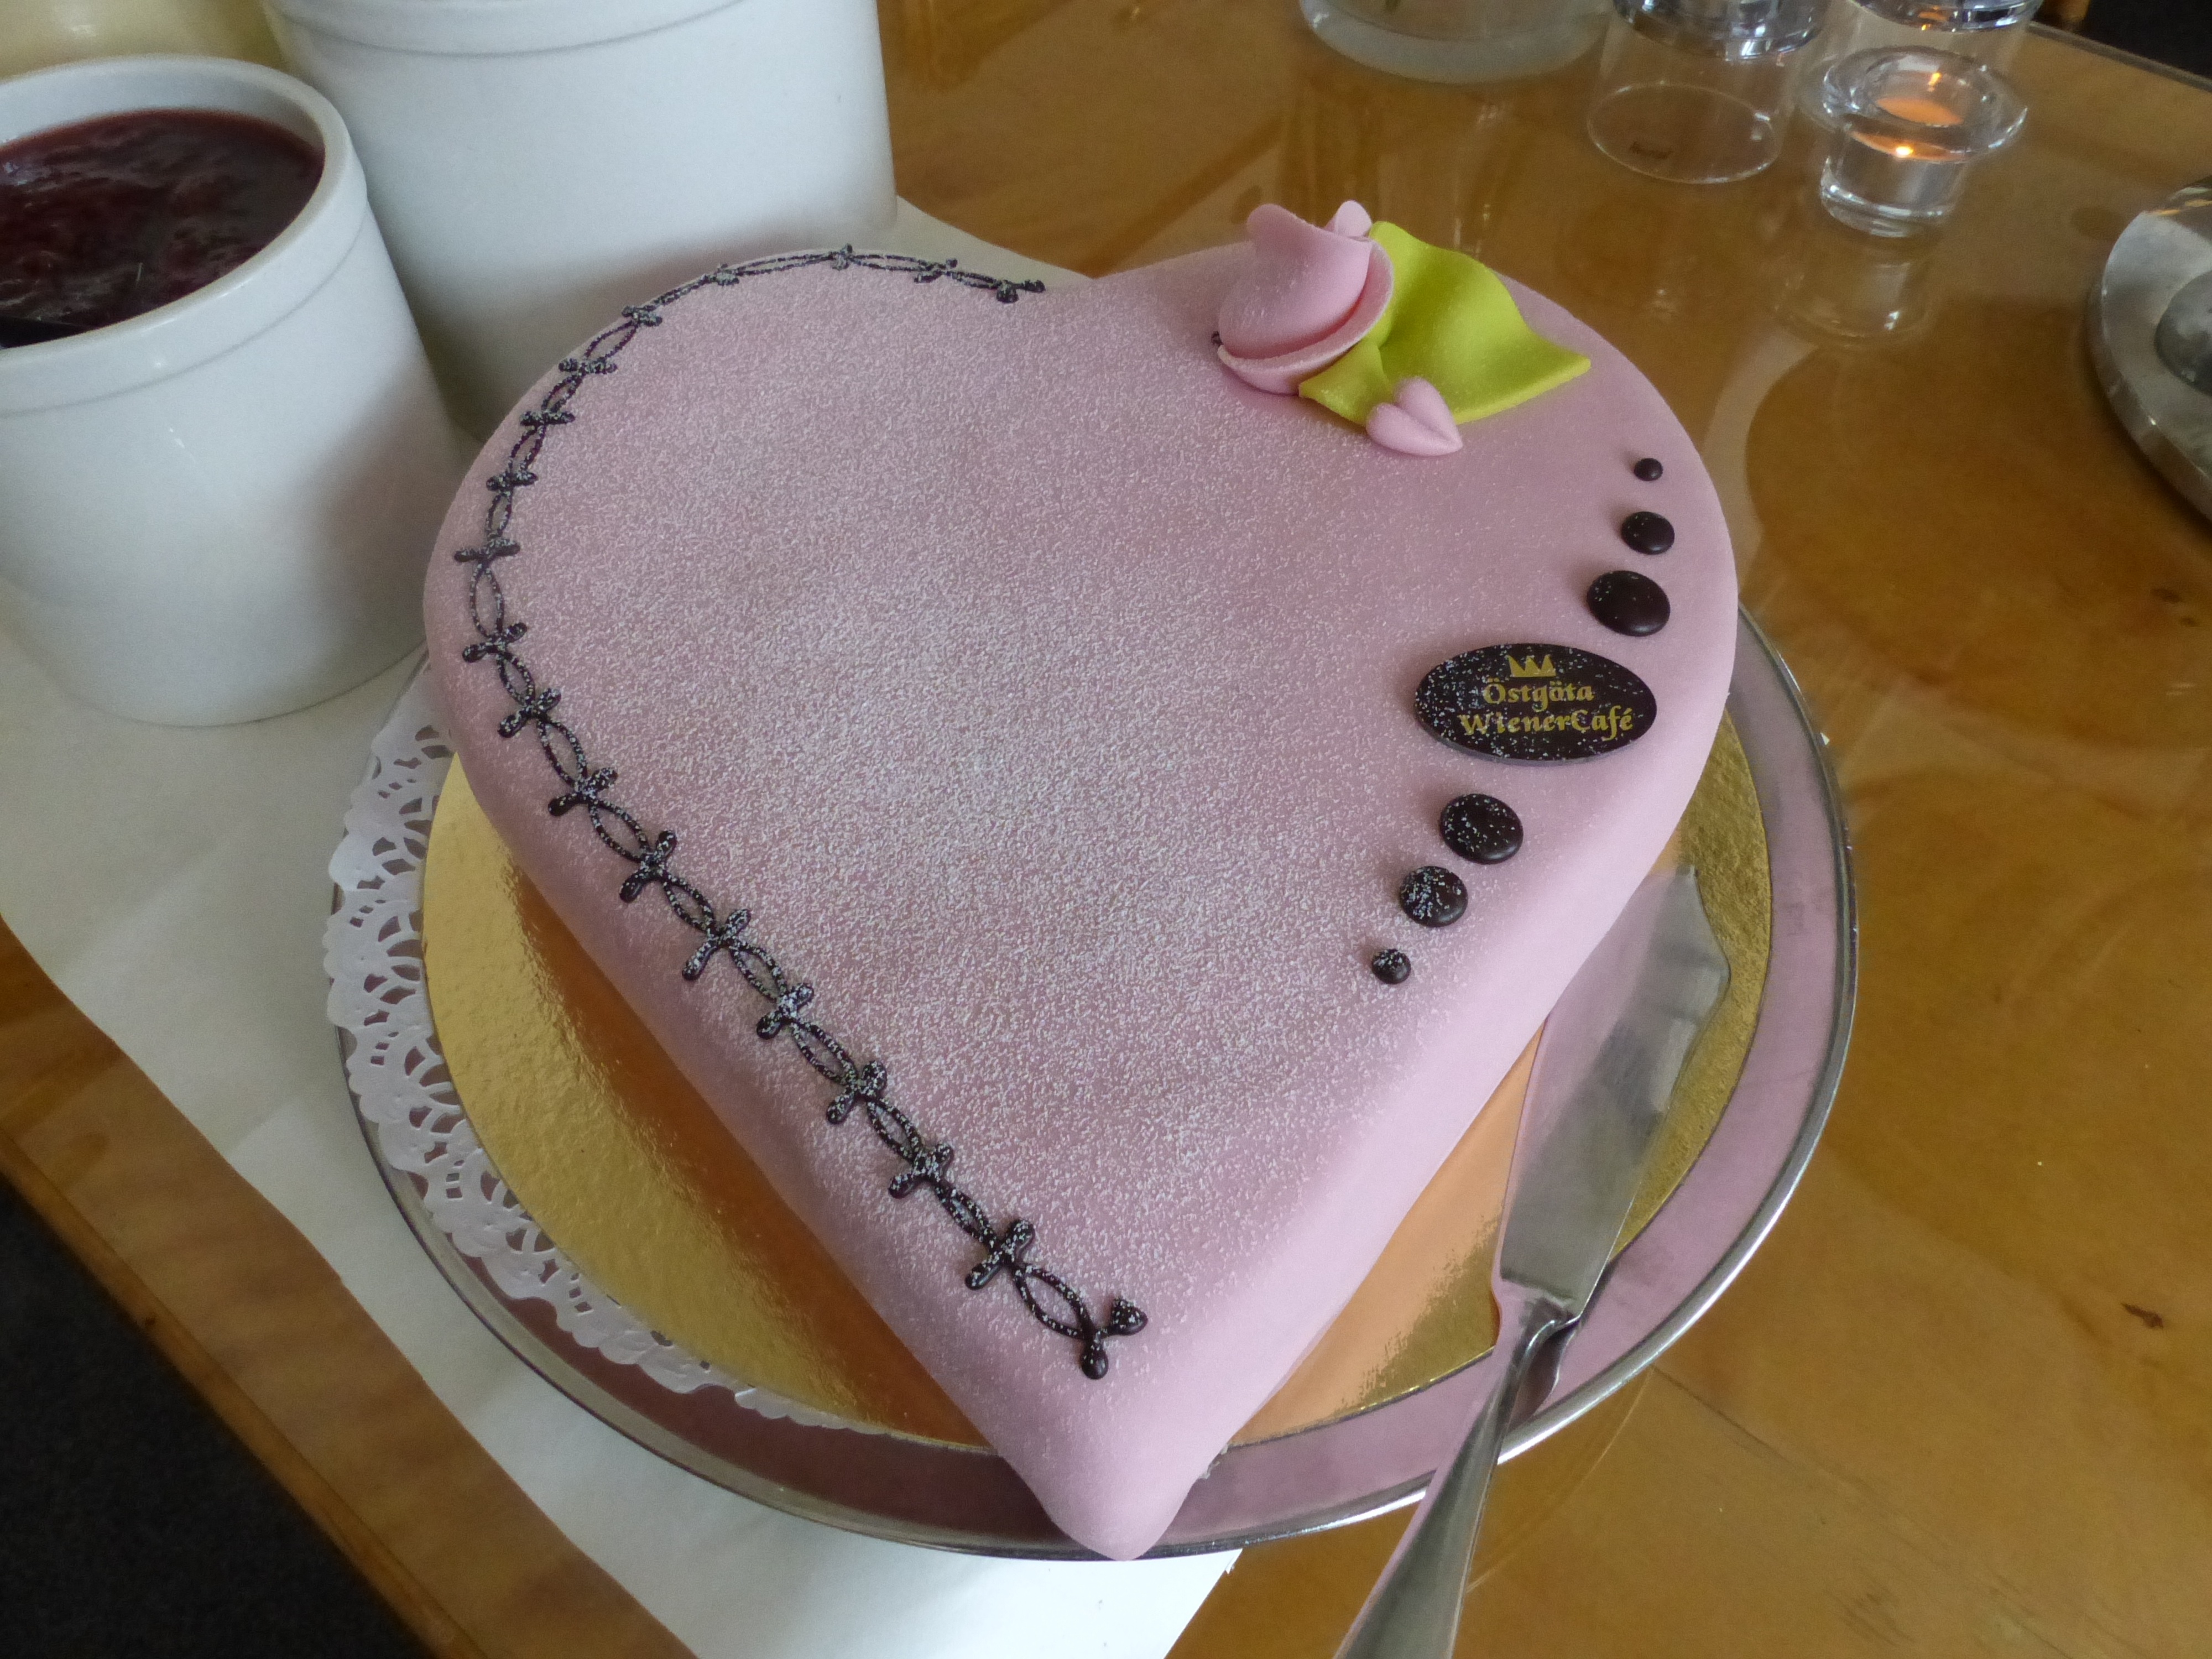
table, food, pink, baking, dessert, cuisine, cake, barrel, birthday cake, icing, fondant, ros, baked goods, marzipan, torte, sugar paste, buttercream, cake decorating, valentine cake